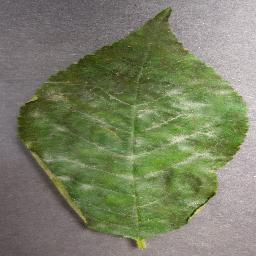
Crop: cherry
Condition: (including_sour)_powdery_mildew